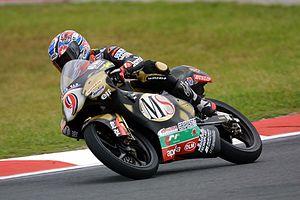
Lucio Cecchinello au guidon de son Aprilia lors du Grand Prix d'Australie 2001
LCR Team est une équipe de courses de motos qui participe actuellement au Championnat du Monde MotoGP sous le nom de LCR Honda CASTROL / LCR Honda IDEMITSU et en Coupe du monde de MotoE sous le nom LCR E-Team. L'équipe a été fondée en 1996 par le pilote italien Lucio Cecchinello.